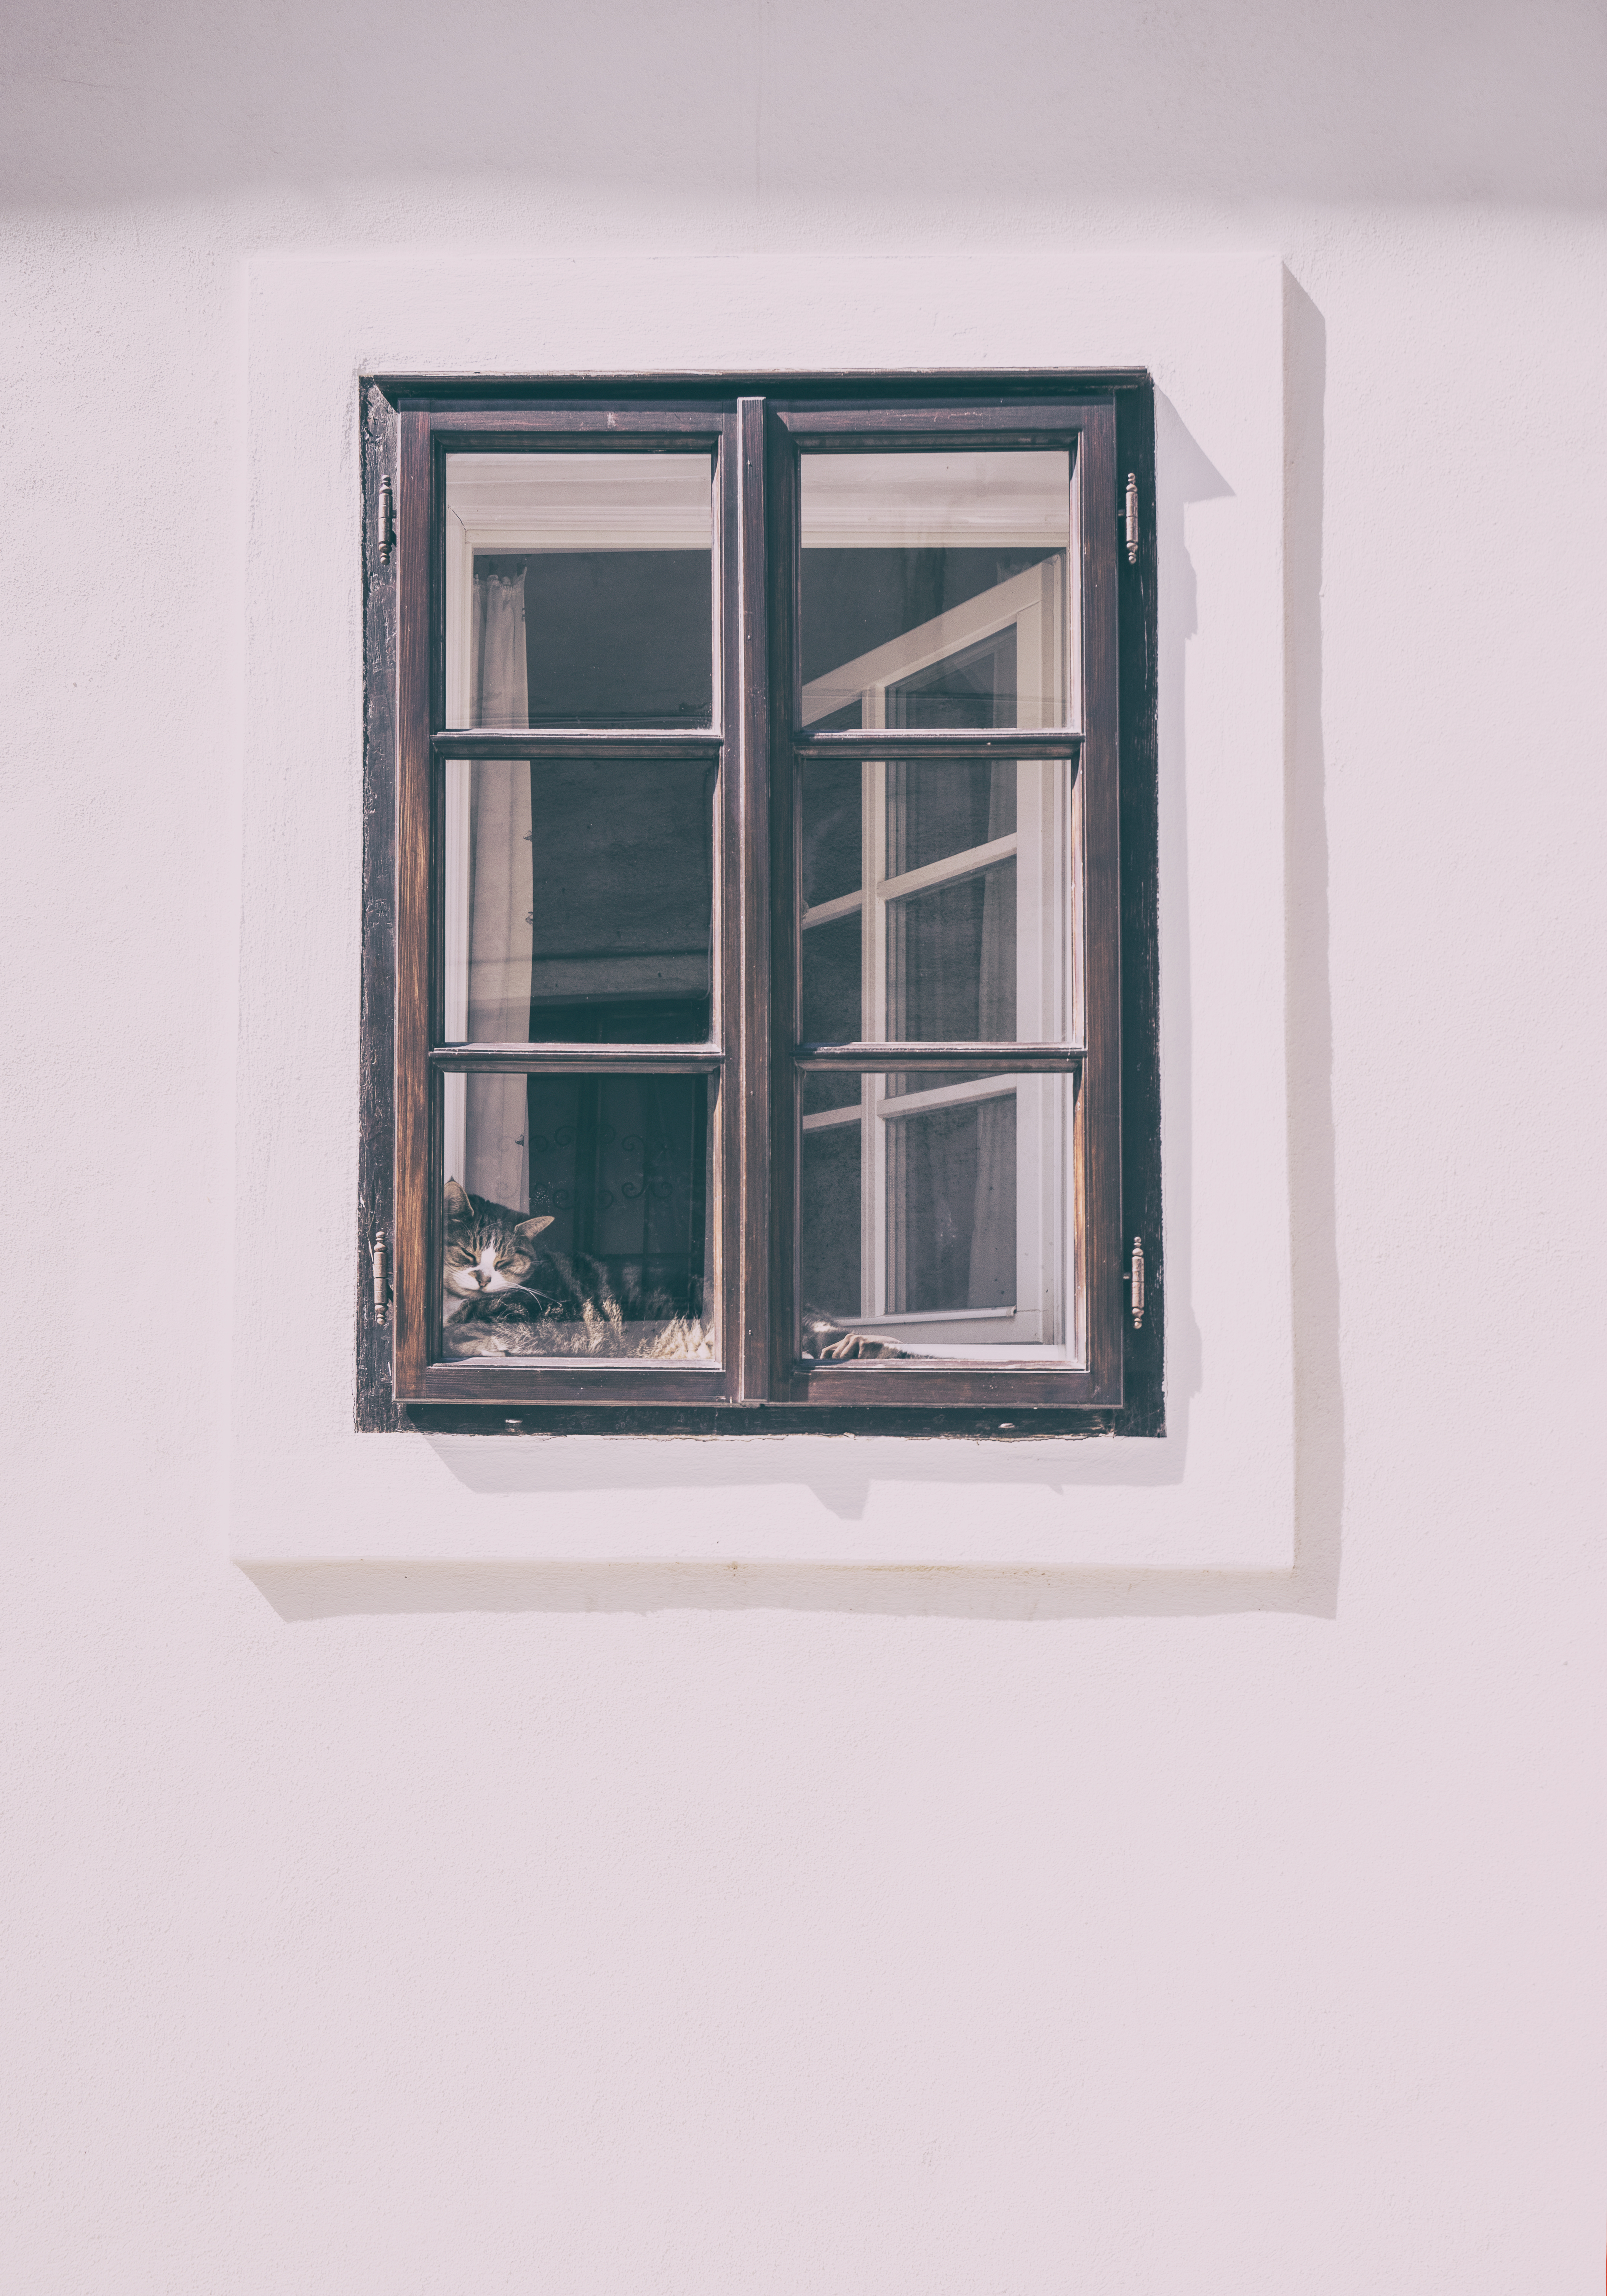
window, glass, wall, cat, room, interior design, picture frame, pane, sash window